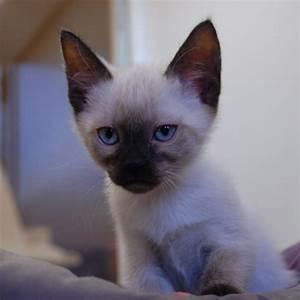
cat